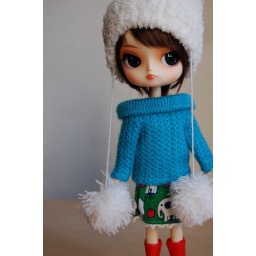
eddie in elephant dress